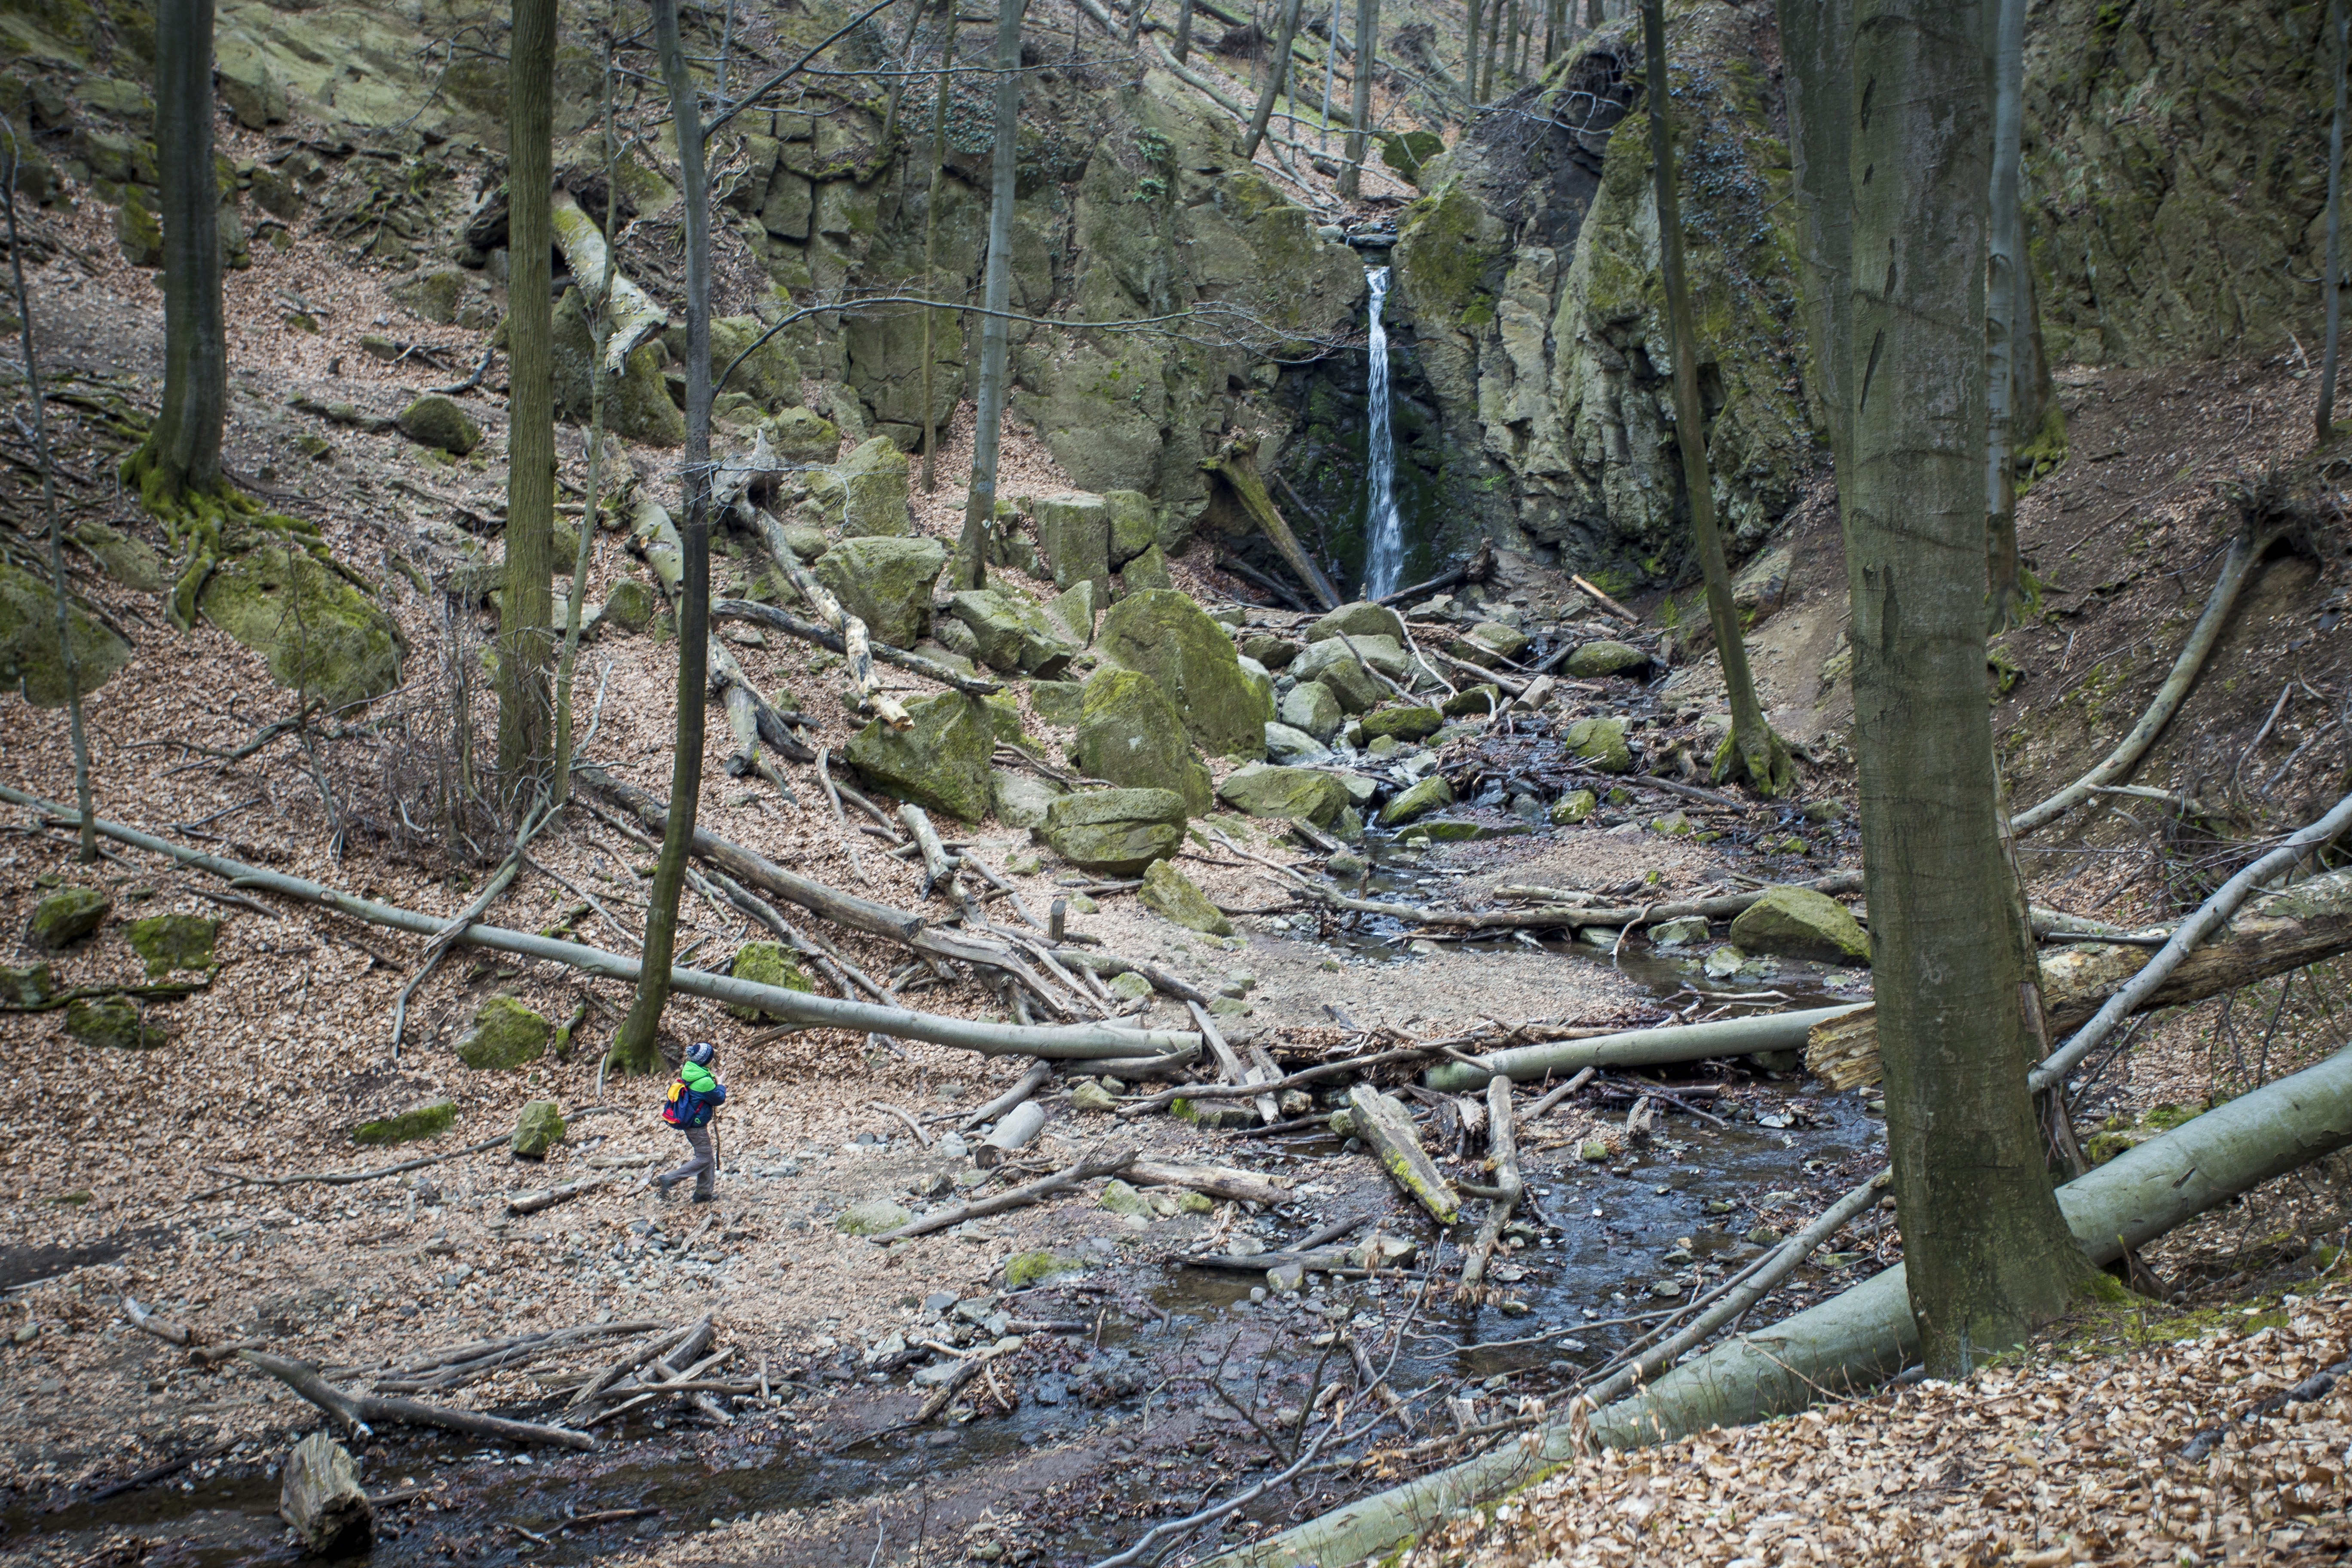
tree, nature, forest, wilderness, walking, mountain, trail, boy, river, stream, autumn, lonely, ridge, excursion, geology, ravine, woodland, habitat, m tra mountains, natural environment